Amazigh fibula

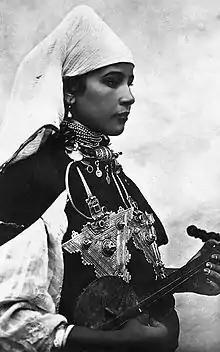
A Shilha musician wearing two large triangular brooches in the Souss region of Morocco at the beginning of the 20th century.

An Amazigh fibula is a traditional fibula or brooch with practical and symbolic importance in Amazigh cultural heritage. As a common item of the jewellery of the Berber cultures, its use was widespread among North African tribes. Its exact form could be different from one tribe to another, but essentially, it consists of a triangle beneath a ring or semicircle and a pin to hold unsewn garments together.